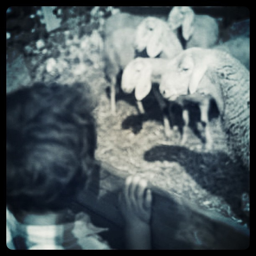
A boy looking at a bunch of sheep.
A child peaking into a pen full of sheep.
Black and white photograph of boy looking at sheep.
A little boy looks through a window at a sheep.
Boy looking at sheep before they are unloaded.